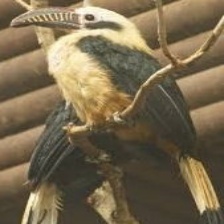
Species: VISAYAN HORNBILL
Scientific name: PENELOPIDES PANINI
ImageNet parent category: hornbill